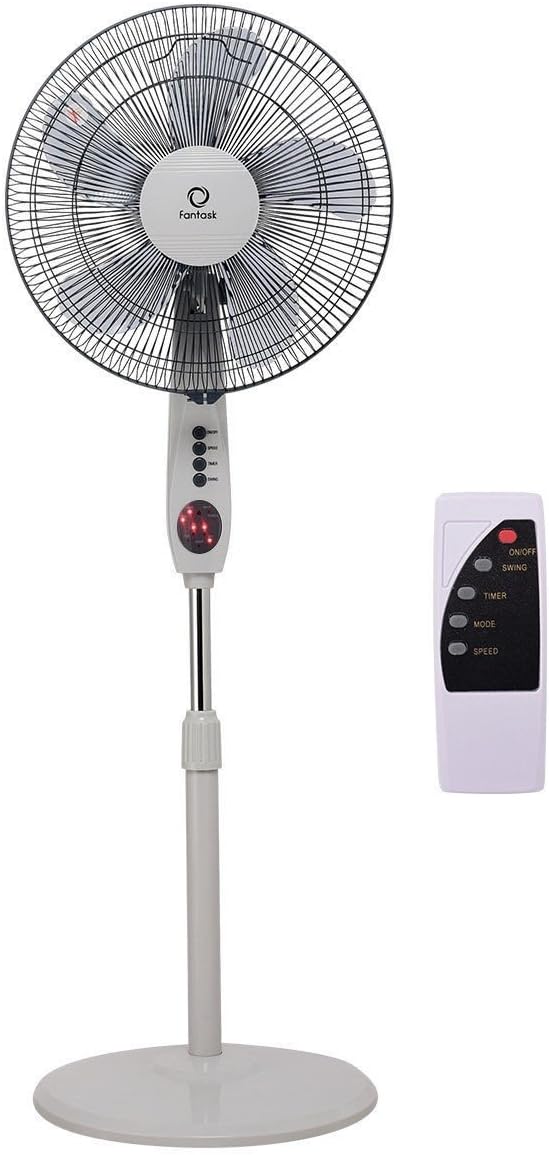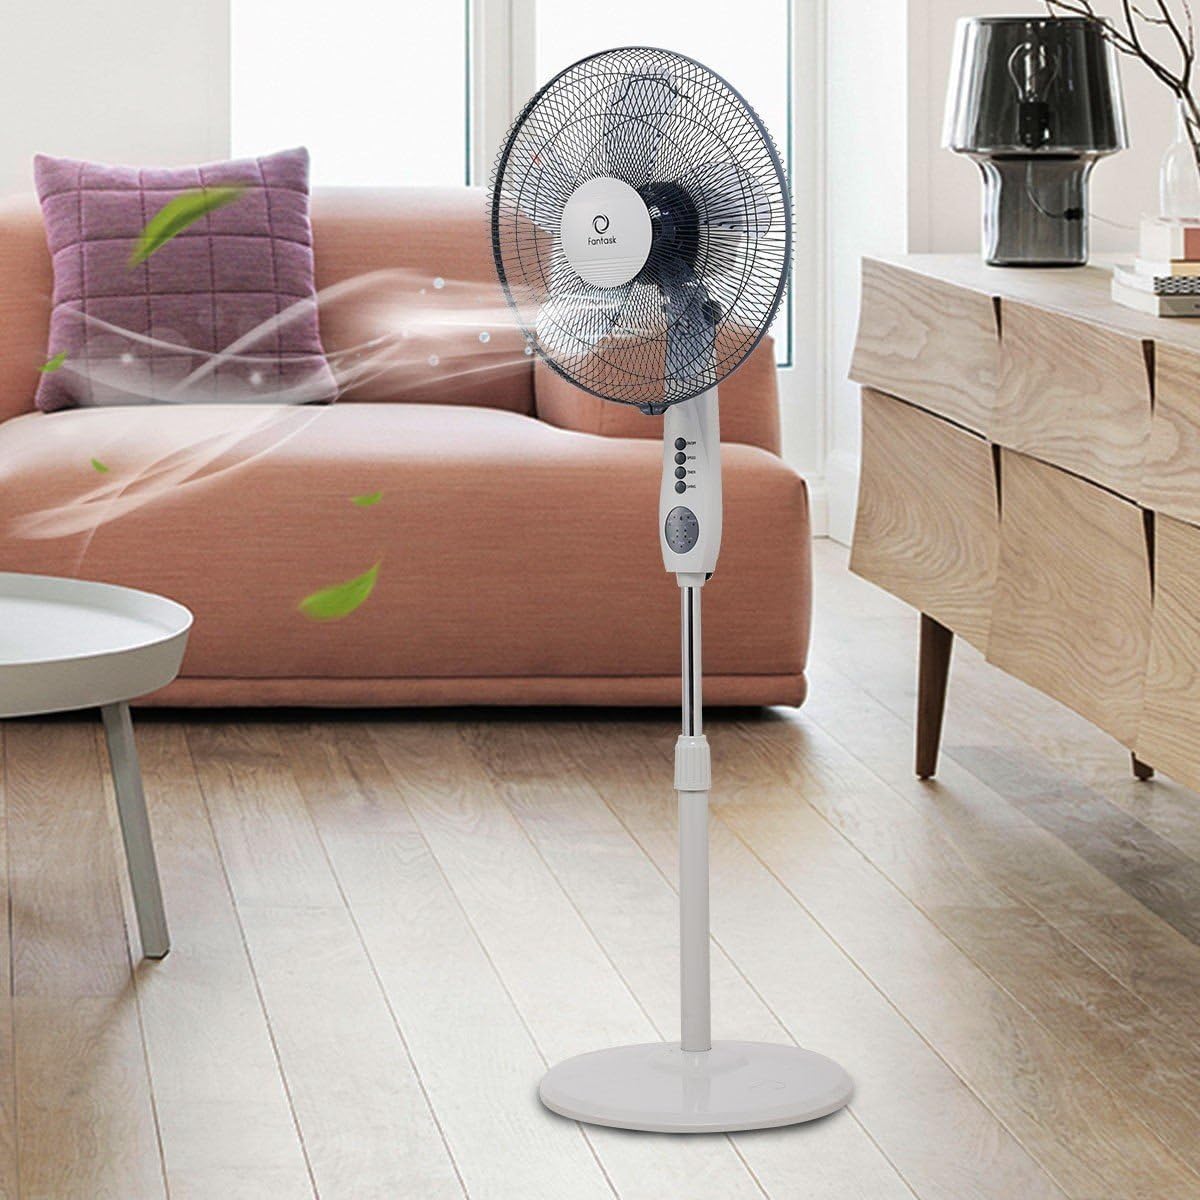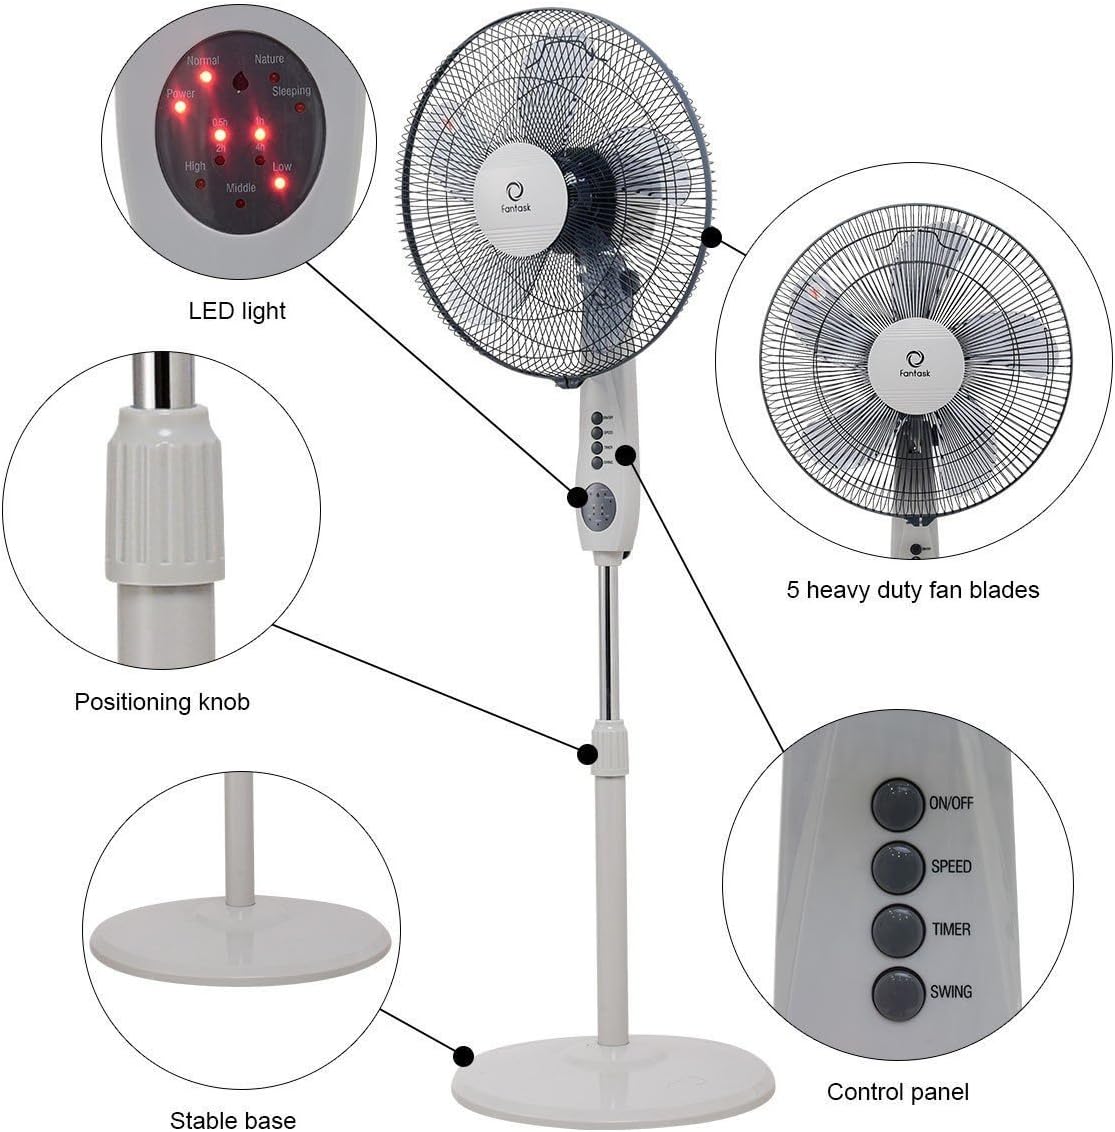
Toolsempire Pedestal Fan Quiet High Velocity Oscillating Stand Fans with Remote (5 Blades)
Category: Amazon Home
Description This 15" pedestal fan has fivehigh-performance blades to move a high volume of air wherever it's needed. With 3 wind speed and 3 fan mode, you cancustomize this fan for optimal comfort. The 7.5 hour programmable timer and remotecontrol will provide you with more convenience. The height of this fan can be adjusted tomeet your different needs. This oscillating stand fan can make all theroom cool, and give you a more comfortable and consistent breeze. It is great for office, bedroom and livingroom. 5 heavy duty blades to powerfully circulatethe cool air 5 heavy duty blades to powerfully circulatethe cool air 3 wind speed settings ( Low/Middle/High) 3 wind speed settings ( Low/Middle/High) 3 fan mode ( Normal/Nature/Sleeping) foroptimum comfort 3 fan mode ( Normal/Nature/Sleeping) foroptimum comfort The height can be adjusted from 45" to53" The height can be adjusted from 45" to53" Oscillation can make the whole room cool Oscillation can make the whole room cool Timer can be set from 0 - 7.5 hours Timer can be set from 0 - 7.5 hours Remote control offer more convenience Remote control offer more convenience Great for office, bedroom and living room Great for office, bedroom and living room Less power and noise Less power and noise Specifications Voltage: 110V, 60Hz Power: 50W Timer: 0 - 7.5 hours Blades: 5 piece Fan blade diameter: 15" Mode: Normal / Nature / Sleeping Speed: Low / Middle / High Size of fan head: 16.5" Adjustable height: 45"- 53" Net weight: 11 lbs Package includes:1 x Pedestal fan Note Should you have any concerns, our friendlycustomer support team will reply you in 24 hours.
Features: Quite--less power and noise | High velocity--3 wind speed settings,3 fan mode | Oscillating--oscillation can make the whole room cool | 5 heavy duty blades to powerfully circulatethe cool air | Remote control offer more convenience